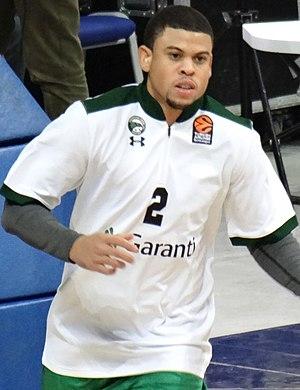
Ray McCallum, Jr., né le 12 juin 1991, est un joueur américain de basket-ball. Il évolue au poste de meneur. Il est le fils de Ray McCallum, entraîneur de plusieurs grandes équipes universitaires.